Tarakohe

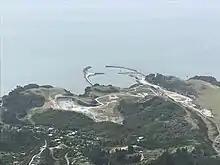
Aerial view of Tarakohe and its limestone quarry

Tarakohe is best known for the manufacture of Portland cement. Geological surveys of Golden Bay showed an area of that held a thick layer of limestone suitable for producing cement. In 1908, investors from Nelson and Wellington provided the capital to form the Golden Bay Cement Company. The company built a wharf on the coast in 1910 in what became known as Limestone Bay. A post office opened in Tarakohe in July 1910. Production of cement was commenced in November 1911.